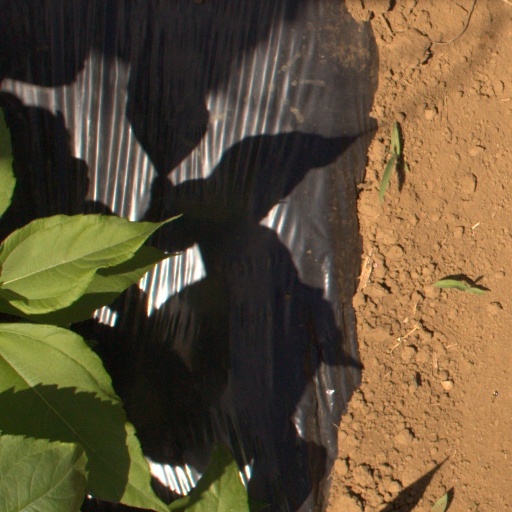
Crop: Jerusalem artichoke